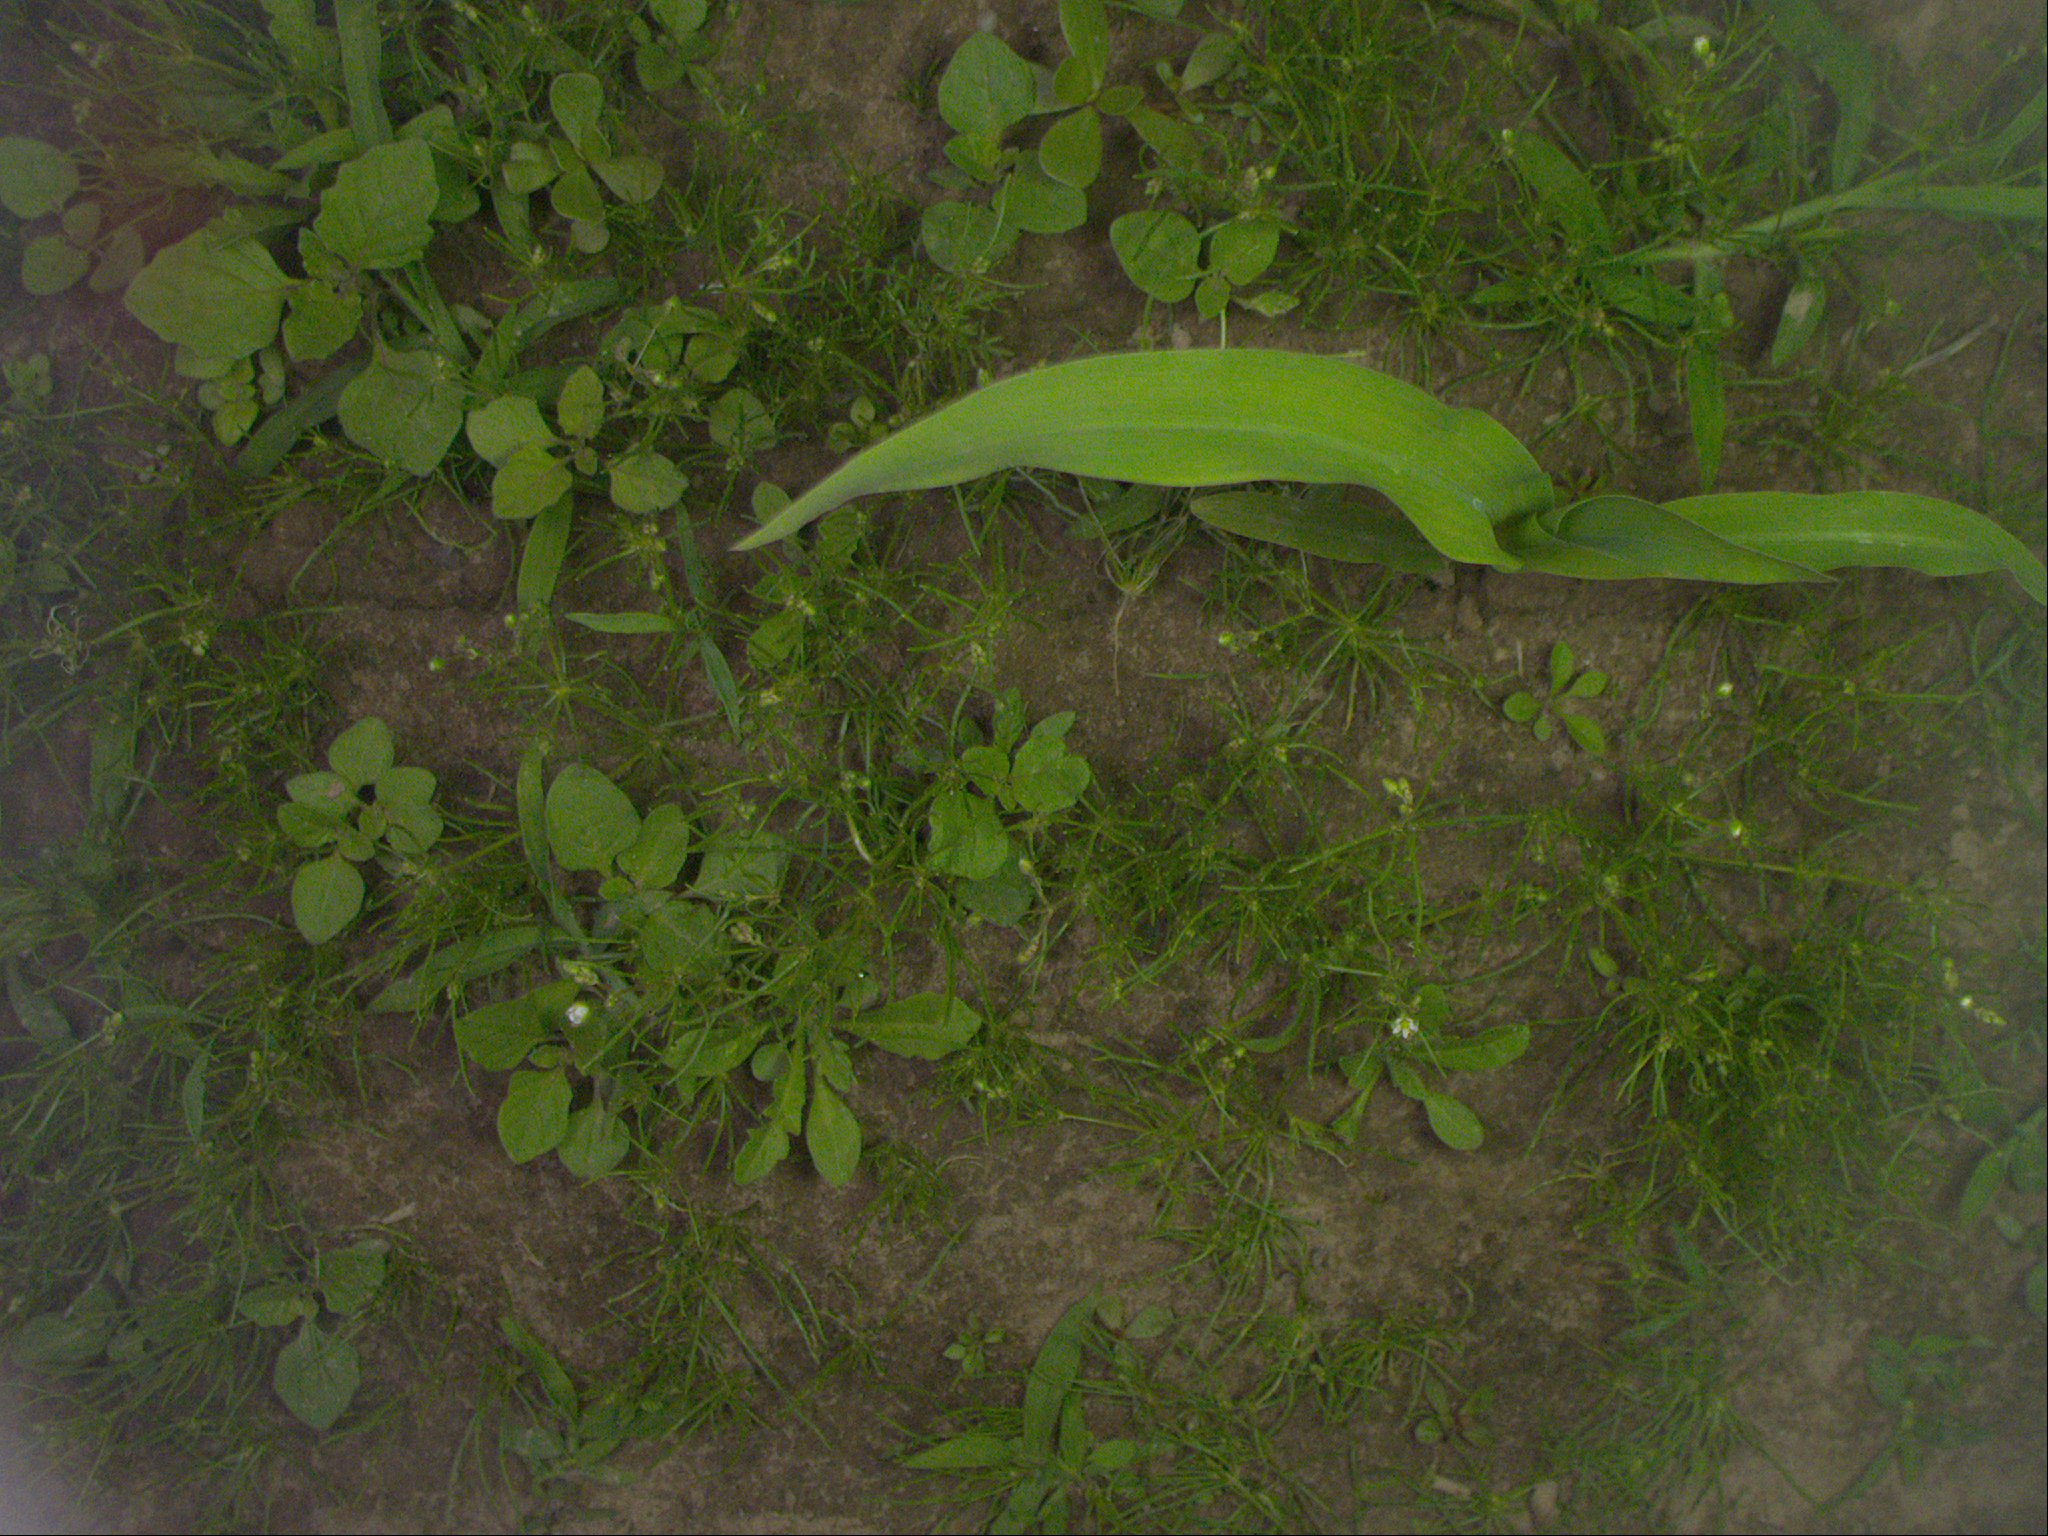
Crop: maize
Objects: maize, stem_maize